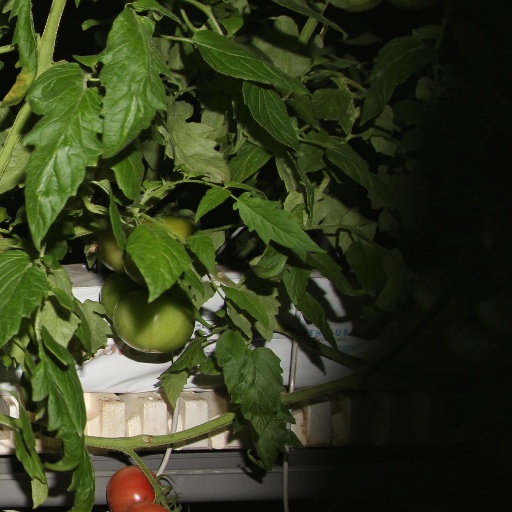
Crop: tomato